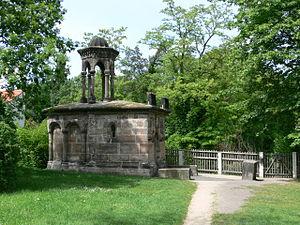
Le Saint-Sépulcre d'Angers est un mémorial de la ville d'Angers, dans le département de Maine-et-Loire, en France. C'est une réplique de la rotonde de la basilique du Saint-Sépulcre de Jérusalem, avec en son centre, l'édicule, le tombeau de Jésus-Christ. Une réplique complète de la basilique se trouve au Mount St. Sepulchre Franciscan Monastery à Washington aux États-Unis. Il existe aussi une copie du tombeau à Görlitz en Allemagne.